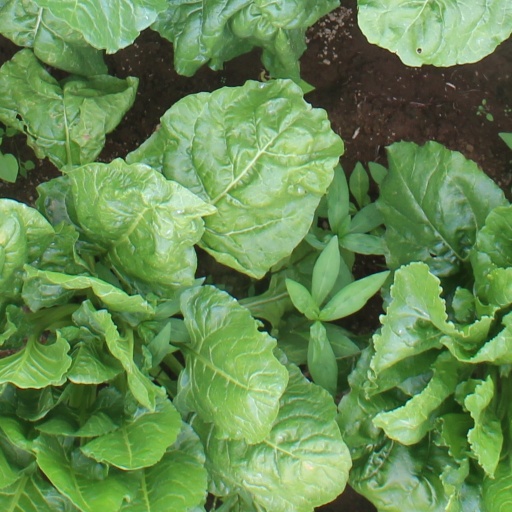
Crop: sugar beet